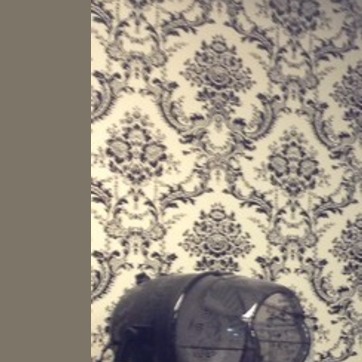
Material: wallpaper